Geography of Guam

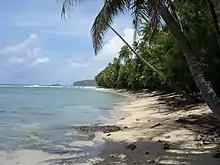
A jungle beach coastline on Guam

A 1668 description reported that there were approximately 180 Chamoru villages on Guam with a total island population between 35,000 and 50,000. The Spanish strategy of villagization, called "reducción", which began in the Spanish-Chamorro Wars, transferred the population to seven towns. These relocated people were forced to travel to work on distant farms and ranches, creating the "lanchu" system of farmsteading, which was to become a traditional part of Chamoru society well into the twentieth century.